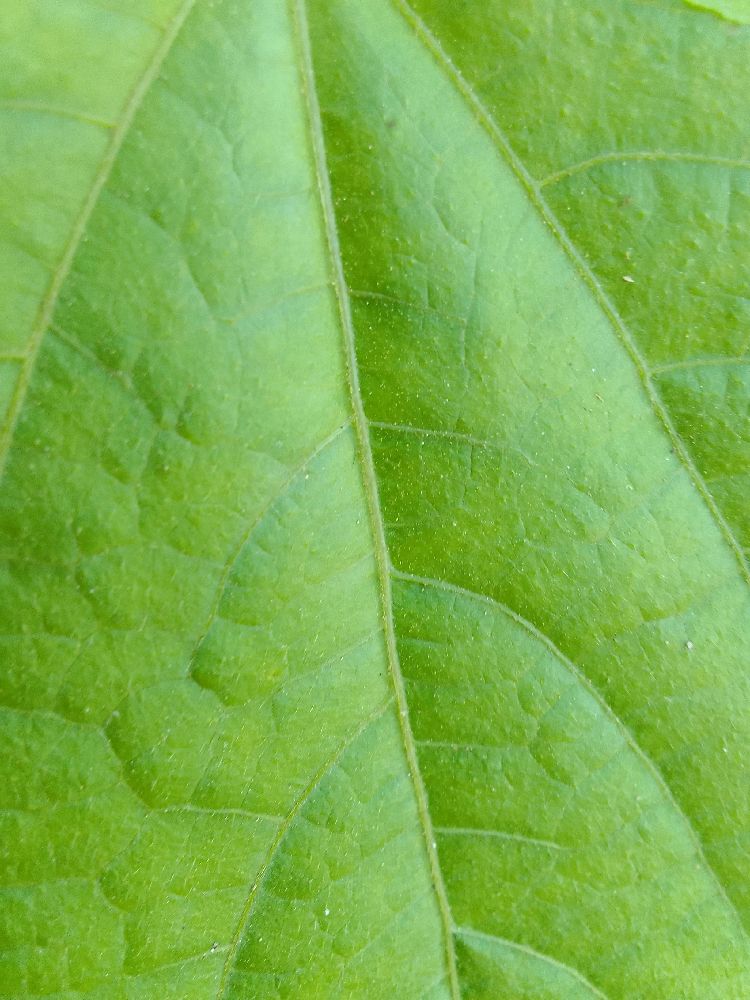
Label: healthy